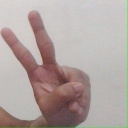
अक्षर: ऐ